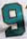
Number: 9